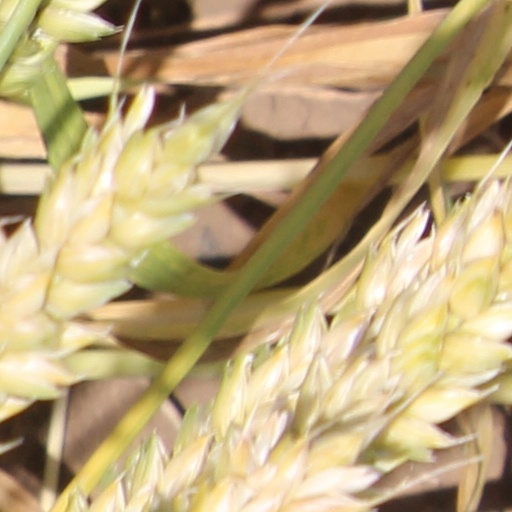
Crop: wheat